Henry Hugh Pierson

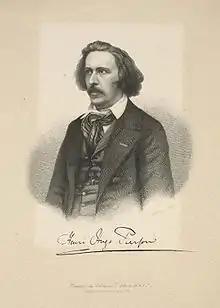
Henry Pierson

Henry Hugh Pierson (12 April 1815 – 28 January 1873) was an English composer resident from 1845 in Germany. He was born Henry Hugh Pearson and his middle name is sometimes given as Hugo. His original name was Henry Hugh Pearson, in Germany he used Heinrich Hugo Pierson. He had success in his adopted country with his operas and songs but little in his own, and his music is now rarely performed.